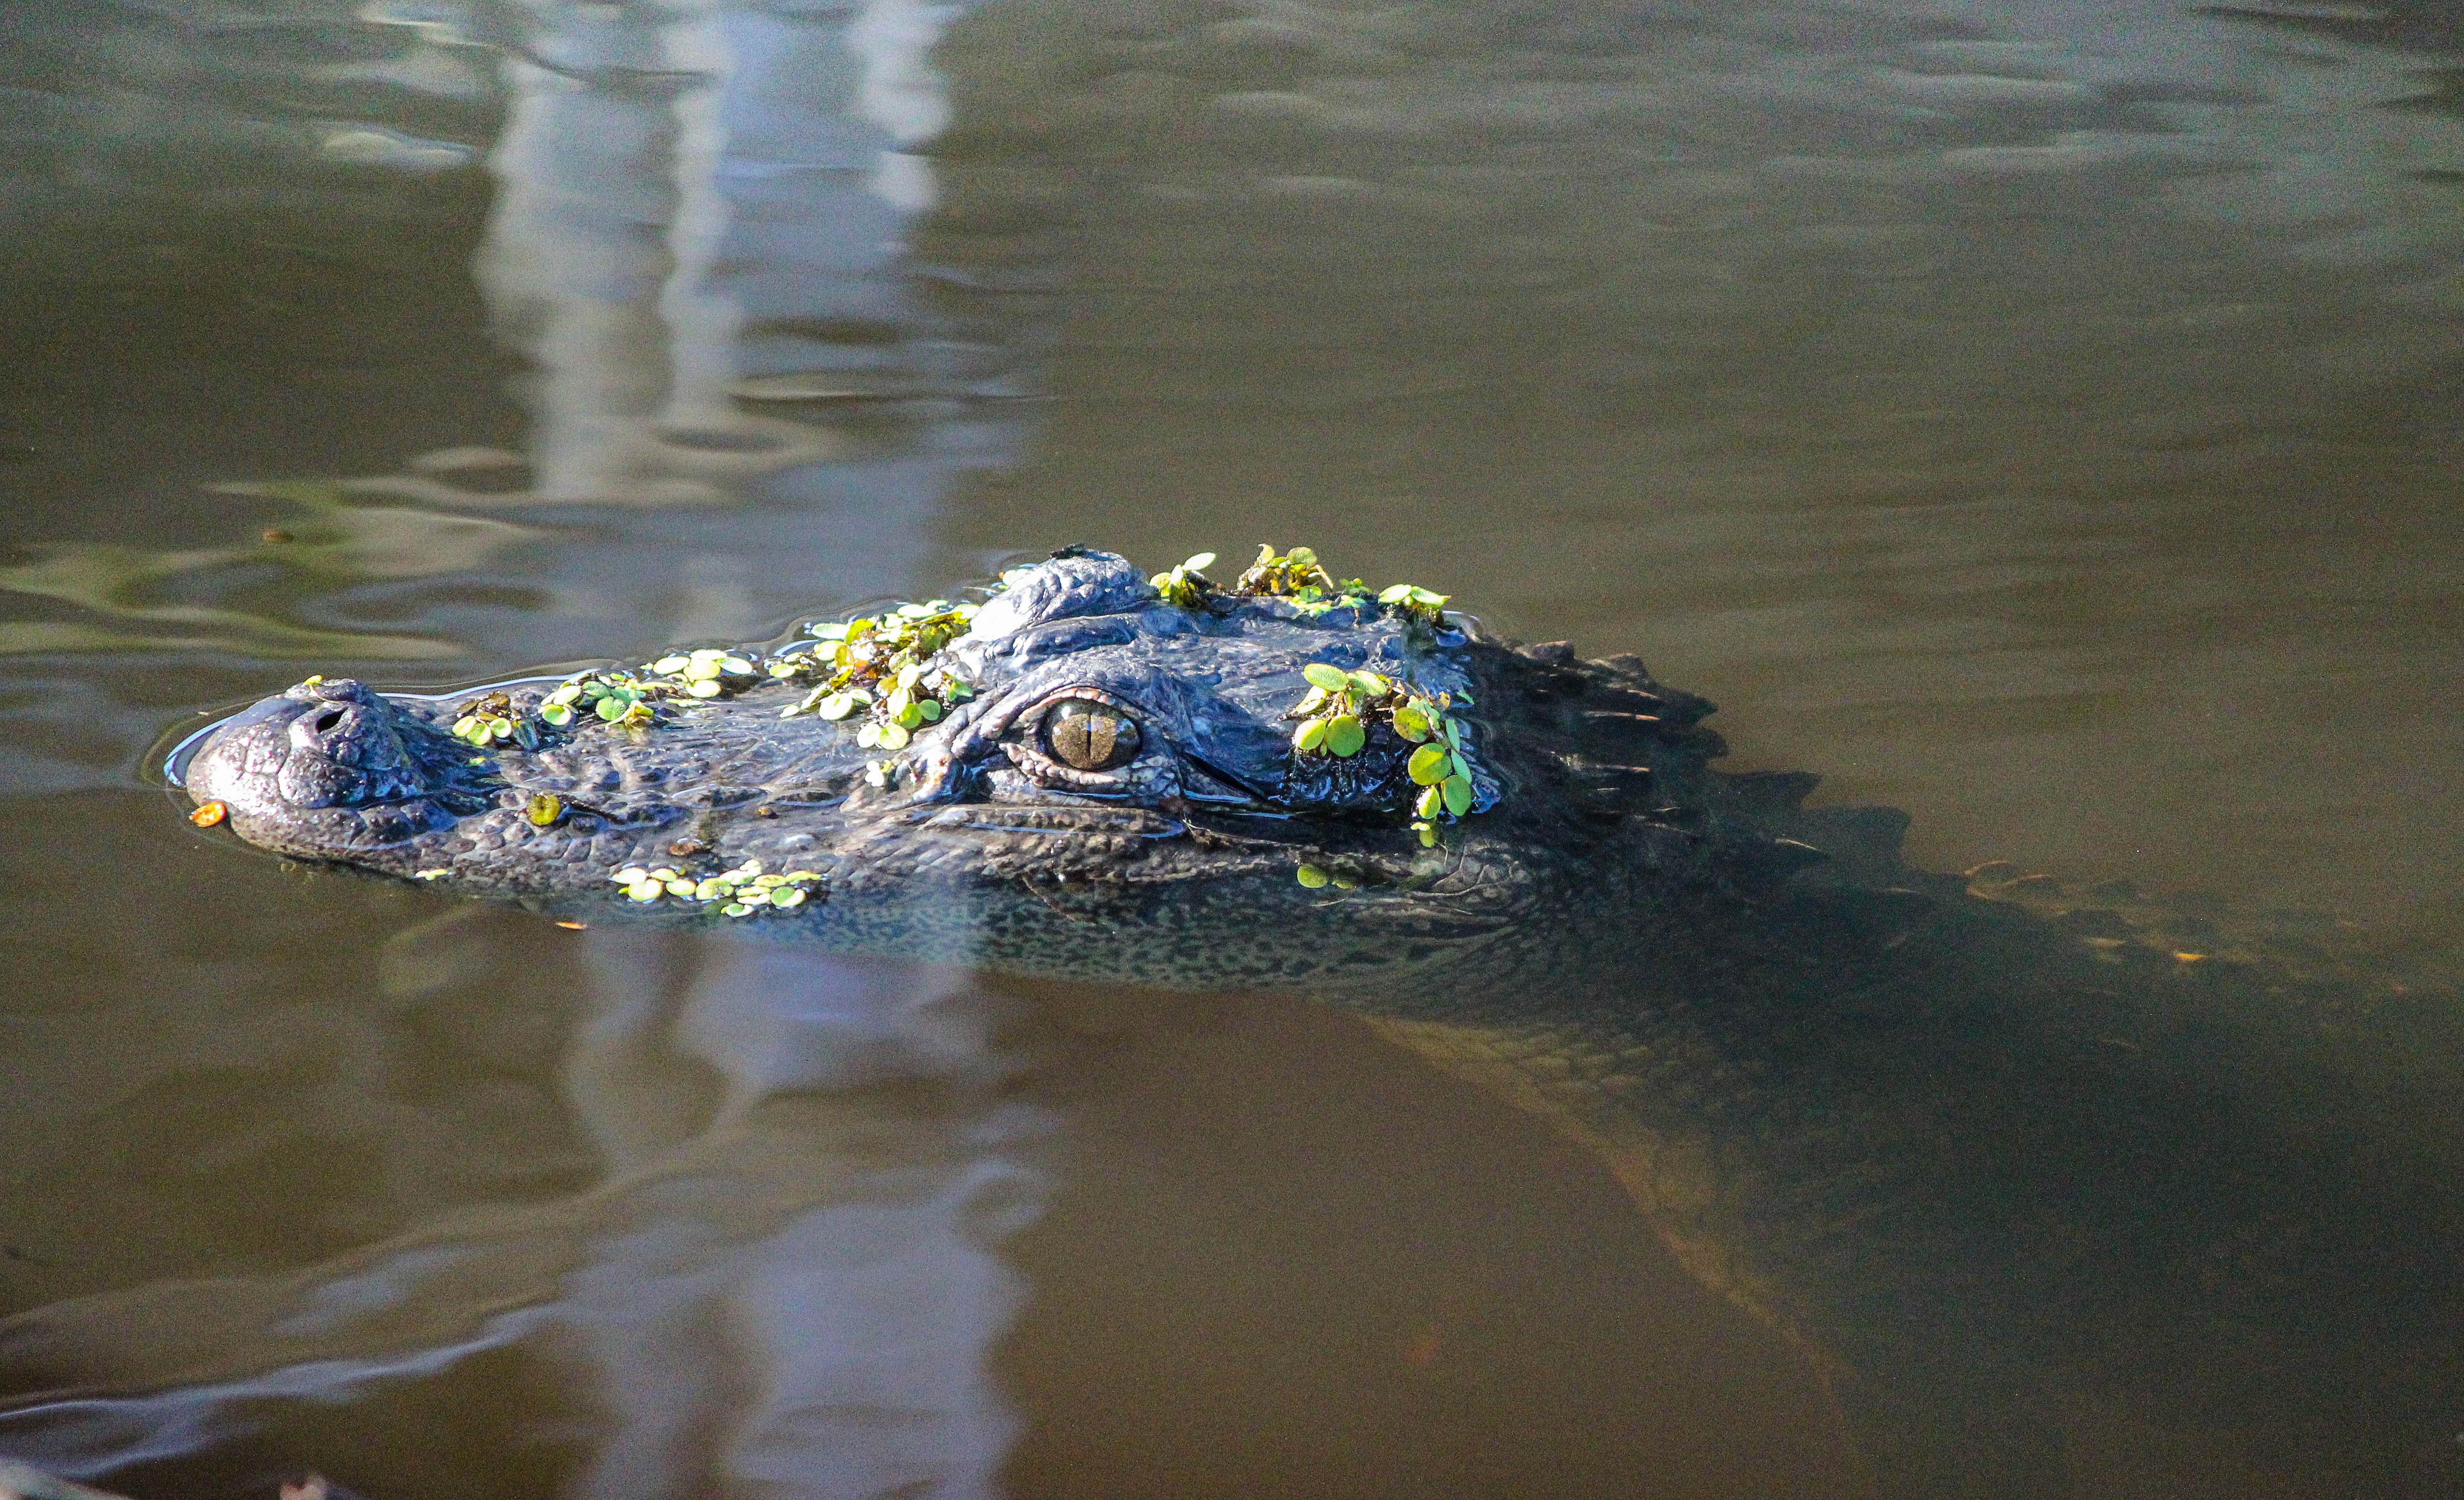
sea, water, swamp, wildlife, reflection, predator, turtle, reptile, amphibian, crocodile, alligator, vertebrate, carnivore, gator, dangerous, louisiana, crocodilia, american alligator, bayou